2008 USC Trojans football team

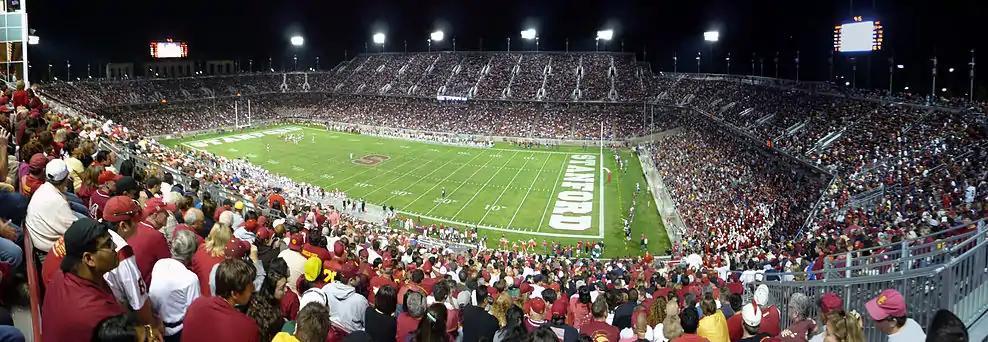
The game marked the first sell out of the new Stanford Stadium since its opening in 2006; a large portion of the crowd were in support of USC.

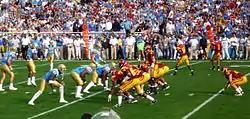
The 2008 edition of the rivalry marked a return to the tradition of both teams playing in home jerseys.

Before the season this game garnered interest in seeing how new Bruins' coach Rick Neuheisel would do in his battle to gain supremacy in Los Angeles.